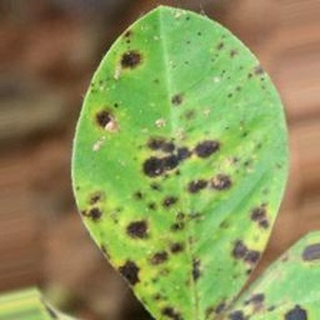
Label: groundnut_late_leaf_spot